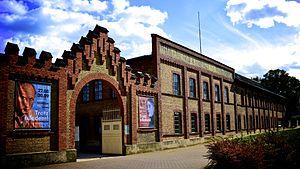
Osthofen est une municipalité allemande située dans le land de Rhénanie-Palatinat et l'arrondissement d'Alzey-Worms. Osthofen était nommé comme Cité le 24 oct. 1970. Osthofen est reconnu par l'État comme commune touristique.